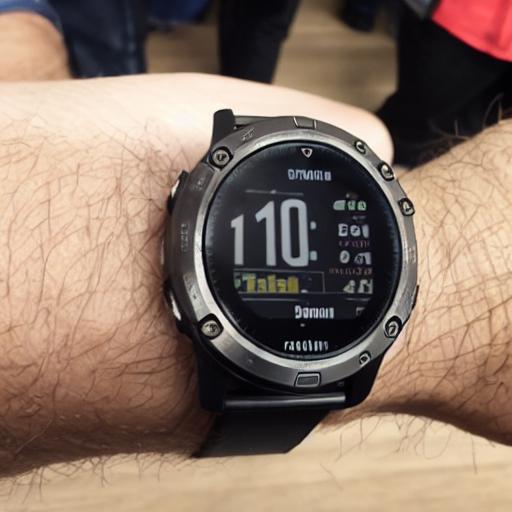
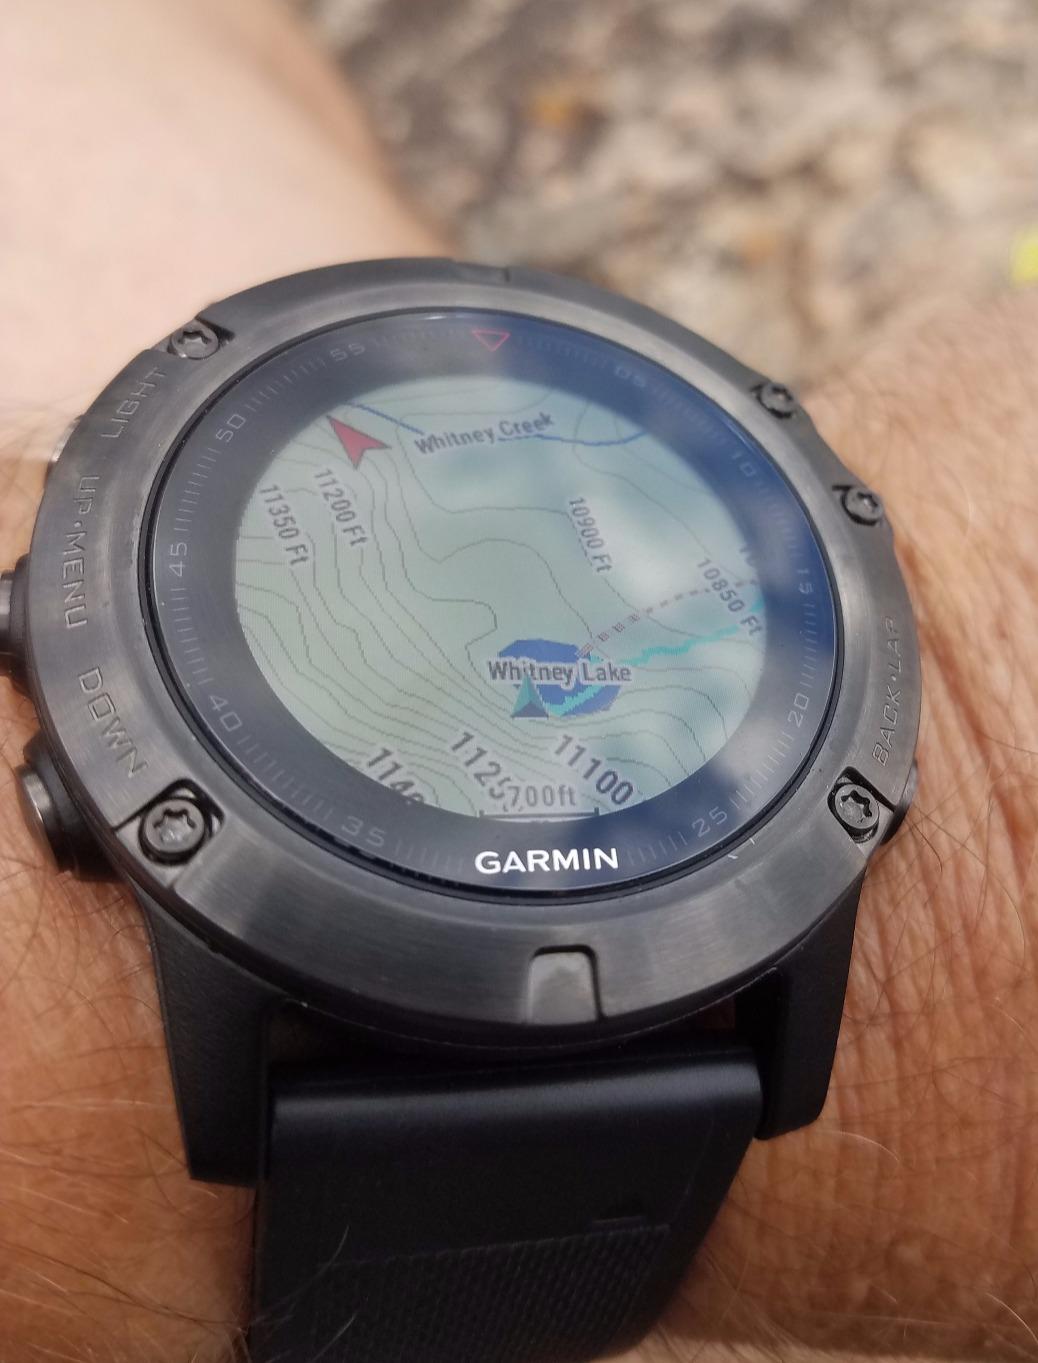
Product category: smartwatch
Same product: no